C. S. Lee

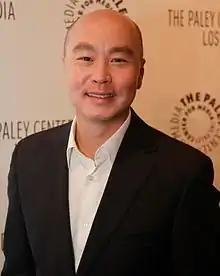
Lee at the PaleyFest 2010's "Dexter" night at the Saban Theatre on March 4, 2010

Charlie Seunghee Lee (born December 30, 1971) is an American actor and comedian. He is best known for playing forensics analyst Vince Masuka on the Showtime drama series "Dexter".